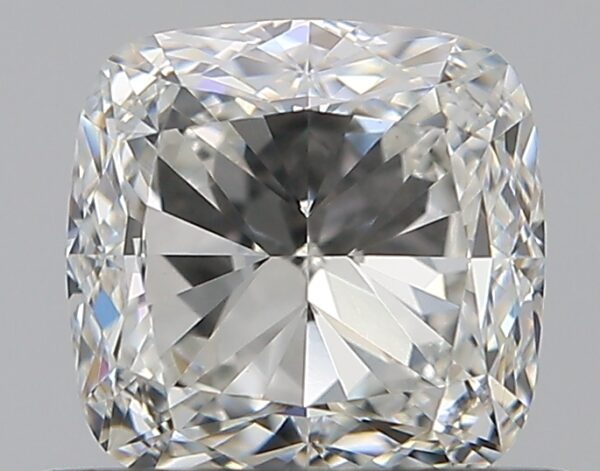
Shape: cushion
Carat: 0.7
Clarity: VS2
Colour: G
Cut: EX
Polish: EX
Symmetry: VG
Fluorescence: N
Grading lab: GIA
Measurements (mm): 4.82 x 4.77 x 3.24